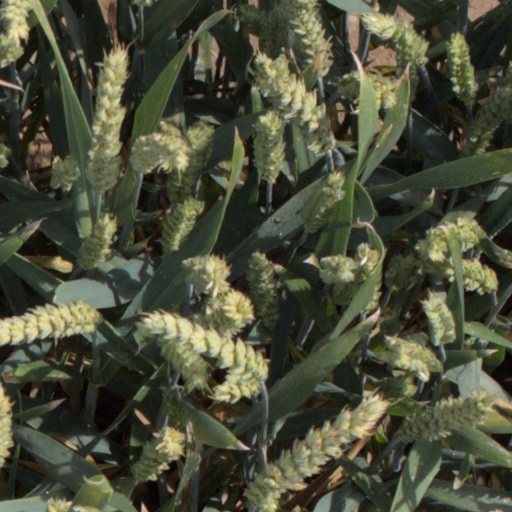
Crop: wheat